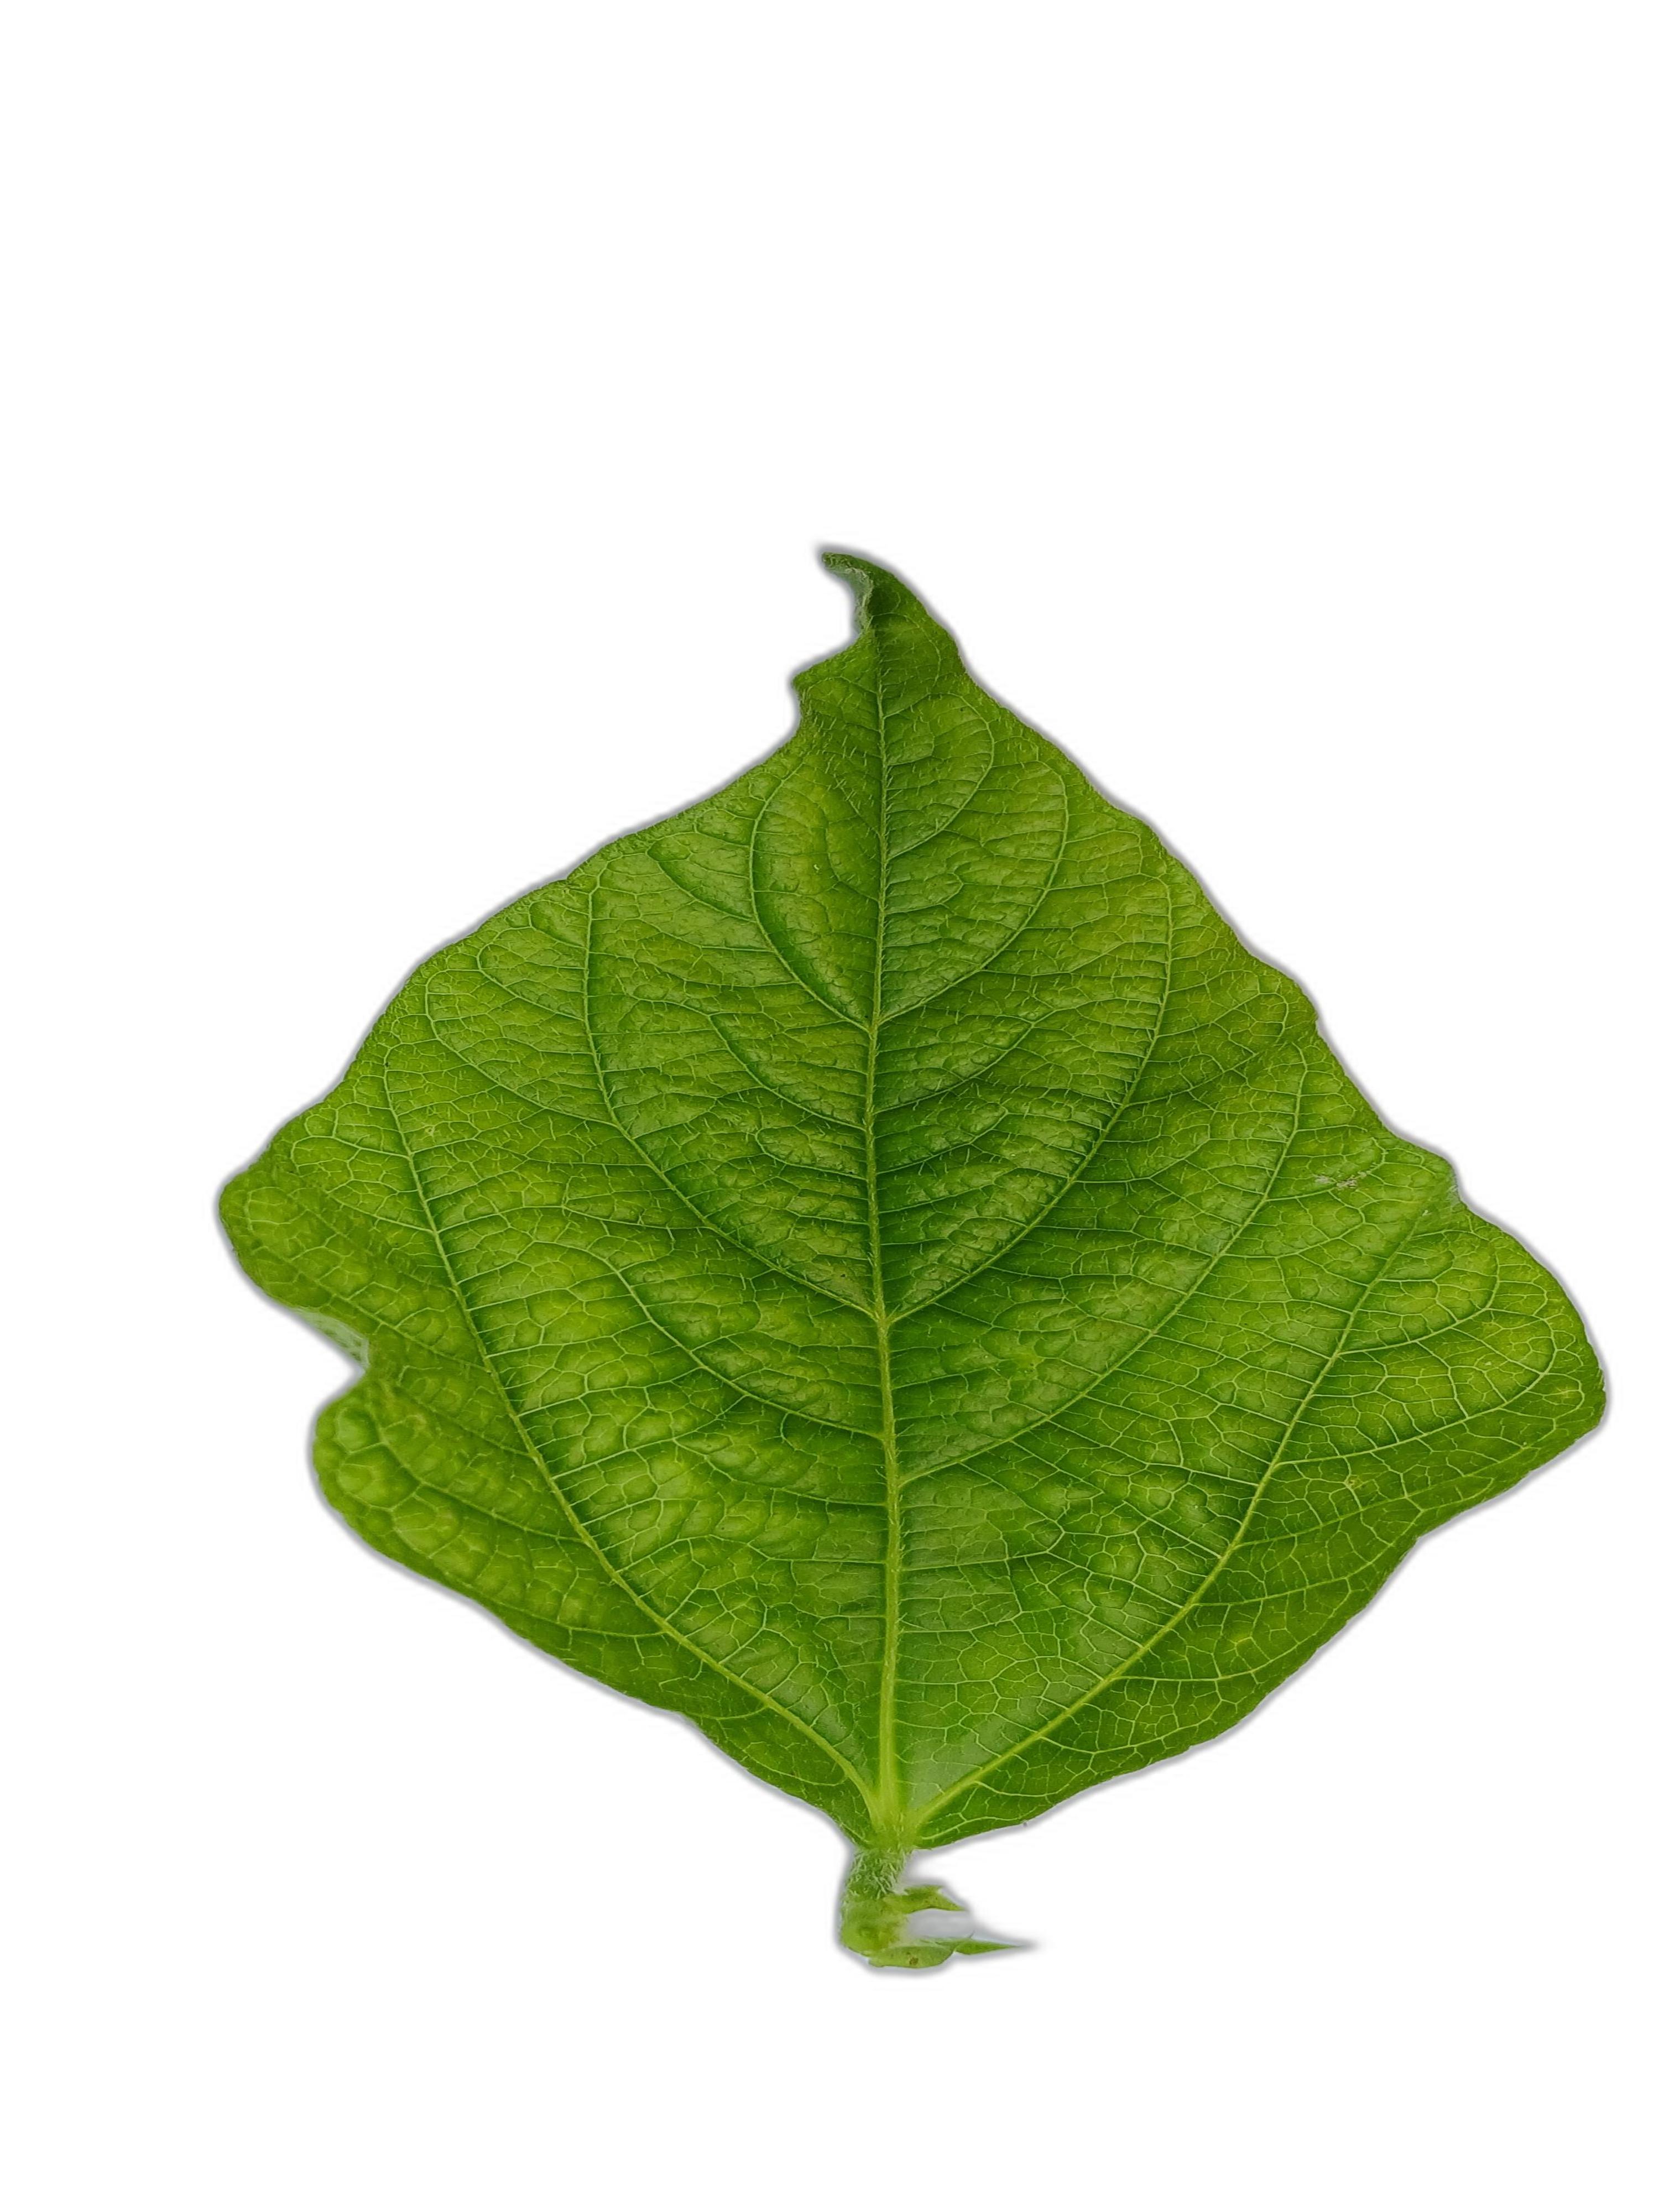
Label: Leaf Crinkle